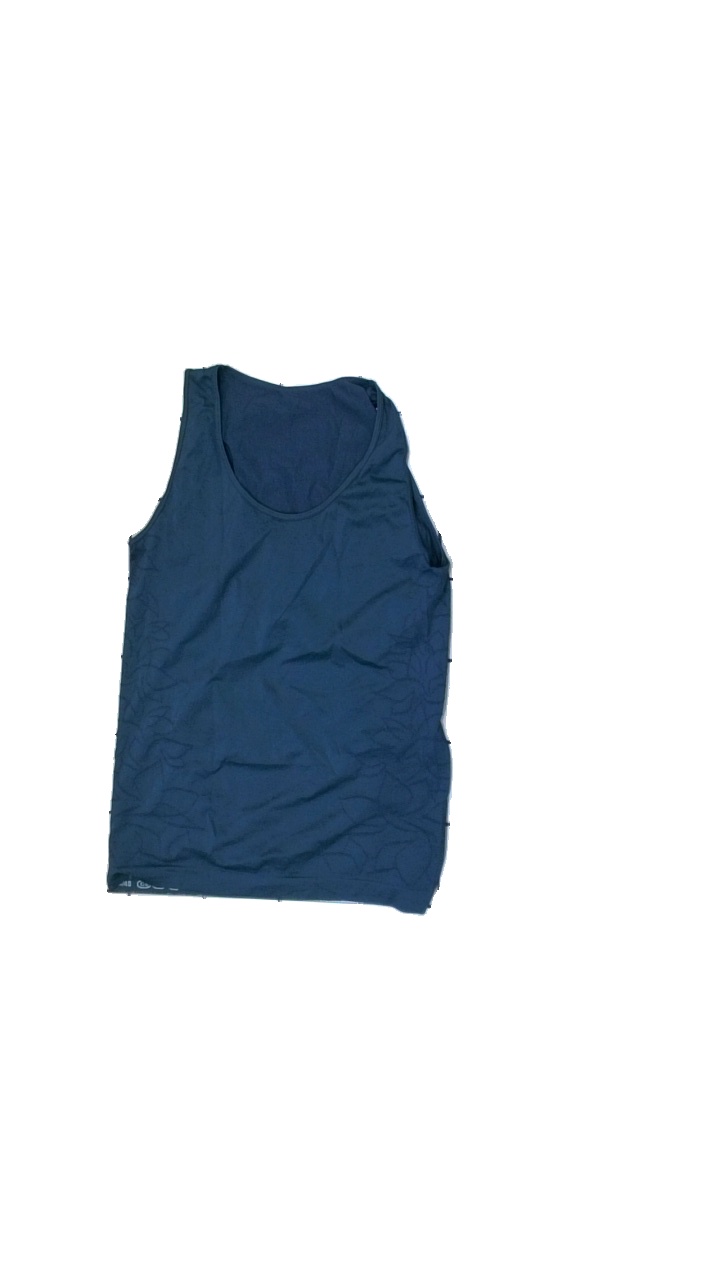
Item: Top (Ladies)
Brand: Missing
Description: Blue top
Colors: Blue
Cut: Regular, C-collar
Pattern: Floral print
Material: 55% Polyester 45% Nylon
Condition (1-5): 5
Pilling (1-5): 5
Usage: Reuse
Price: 50-100